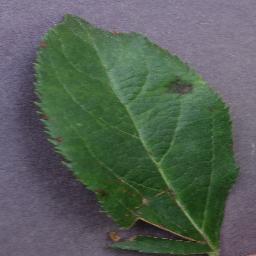
Label: Apple___Apple_scab